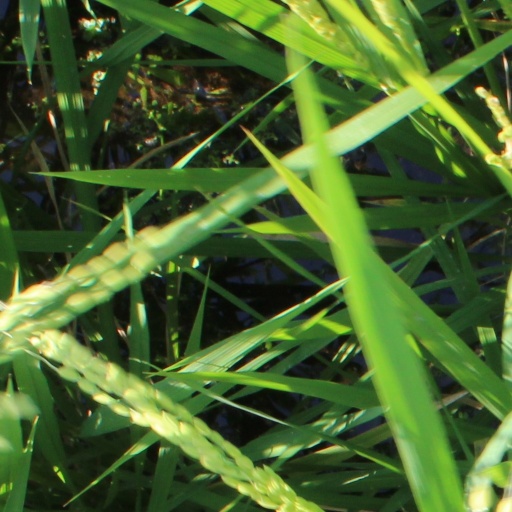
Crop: rice